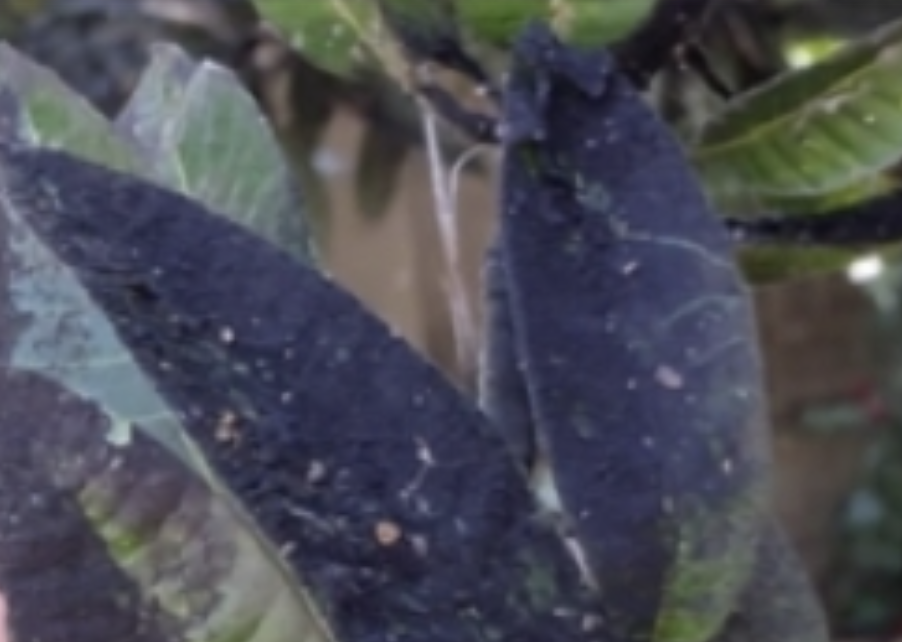
Label: sooty_mold